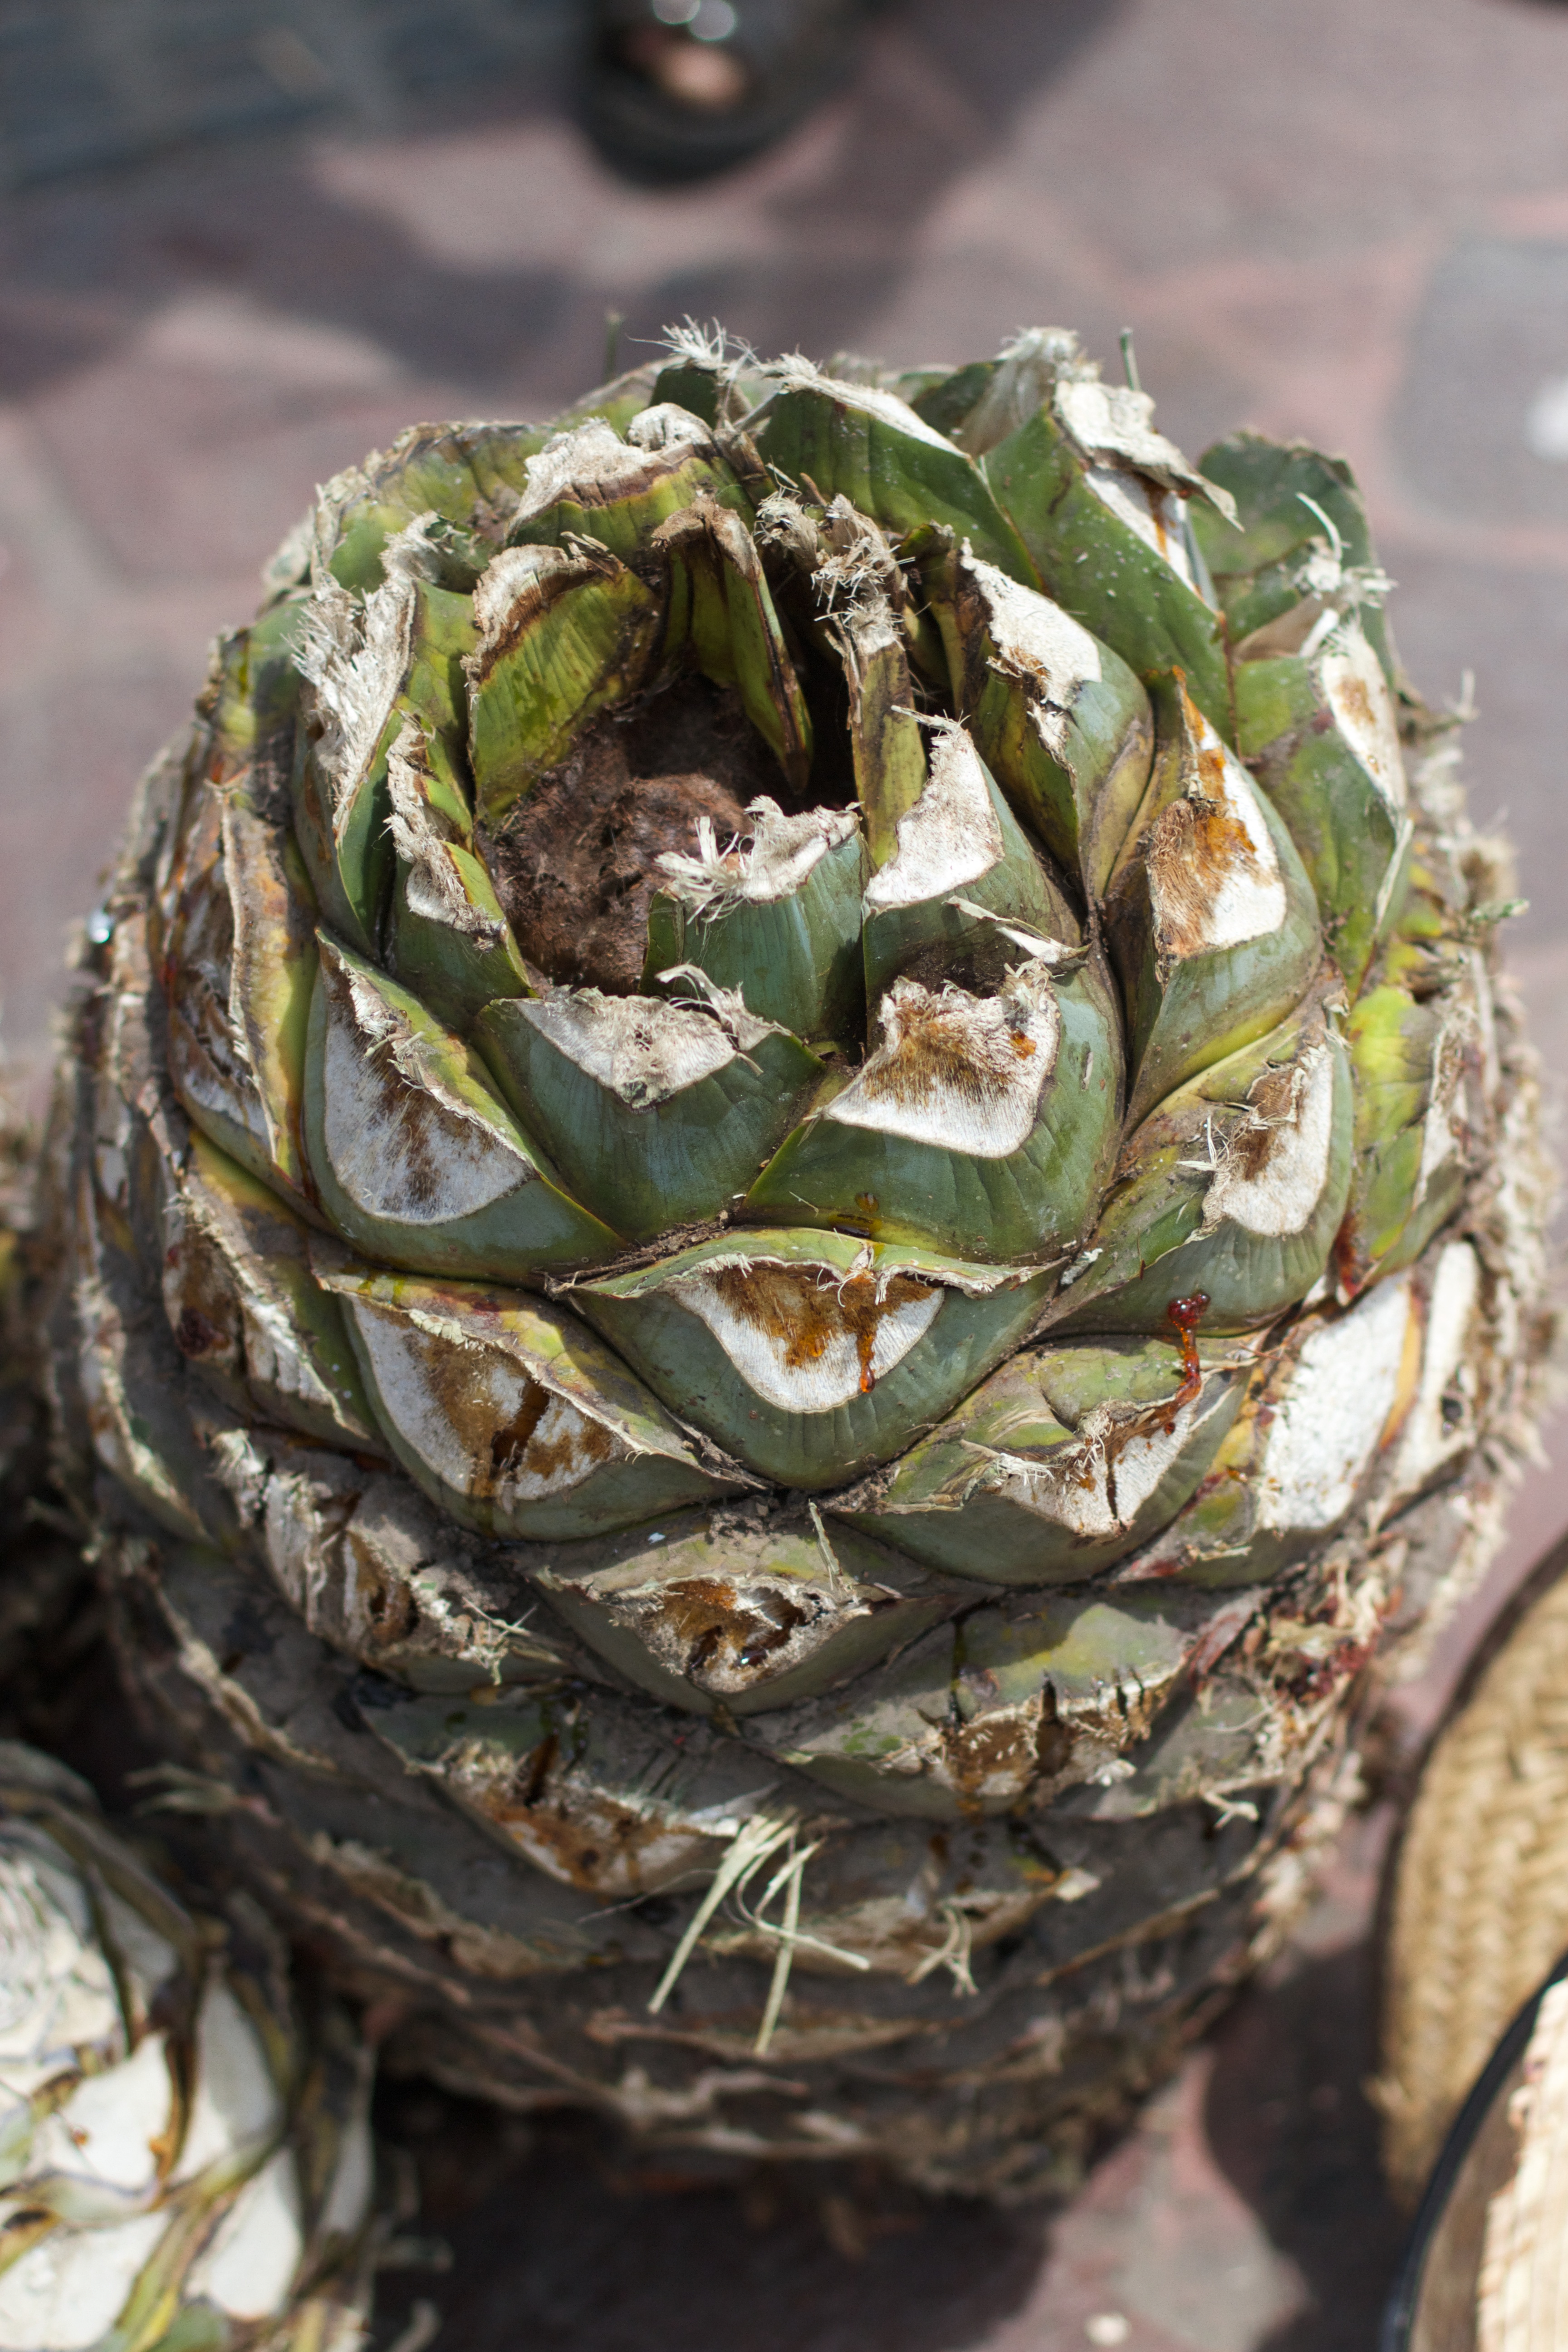
plant, leaf, flower, food, produce, vegetable, artichoke, coconut, thistle, flowering plant, daisy family, land plant